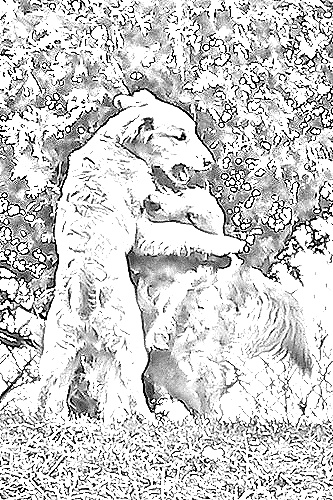
Portrait style: Sketch Portrait